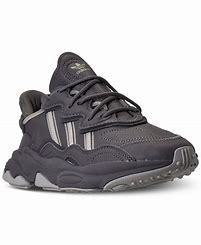
Brand: adidas
Model: Ozweego Athletic